Video Clip

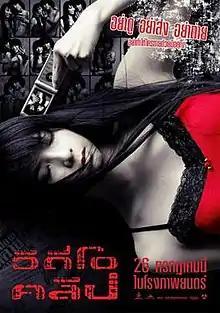
Thai theatrical poster.

Video Clip or VDO Clip is a 2007 Thai horror film directed by Pakphum Wonjinda.